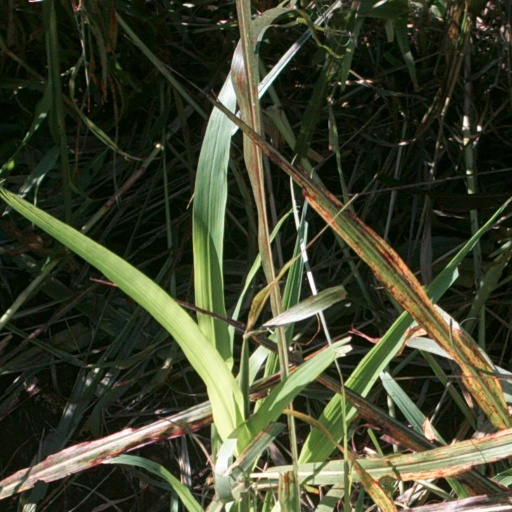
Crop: sorghum